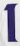
Number: 1